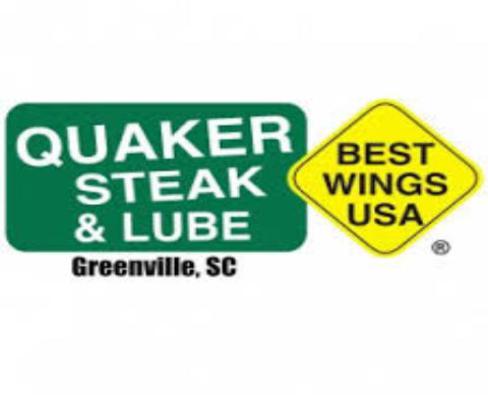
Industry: Food